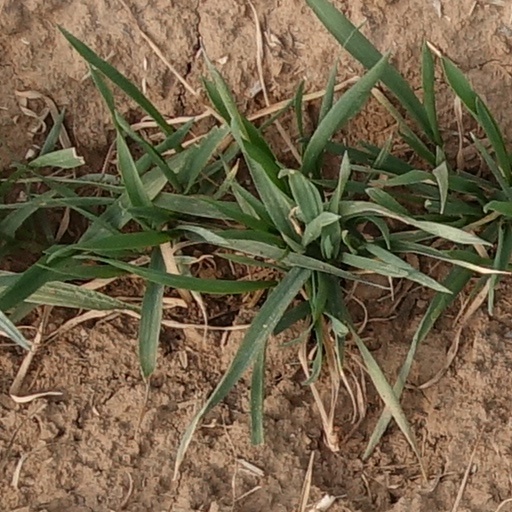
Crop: wheat